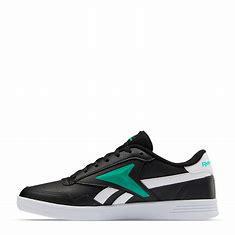
Brand: Reebok
Model: Royal Techque T